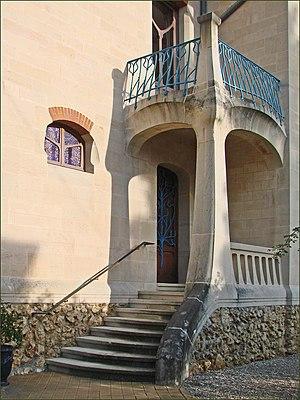
Entrée de la villa Les Glycines du négociant Charles Fernbach, construite en 1902-1903 dans le parc de Saurupt à Nancy par l'architecte Émile André (1871-1923) de l'École de Nancy. Español: Entrada a ""Les Glycines"", casa del negociante Charles Fernbach, construida entre 1902 y 1903 en el parque de Saurupt, en Nancy (Francia), por el arquitecto Émile André (1871-1923)."
Un porche est, en architecture, une « pièce ou galerie se trouvant devant l'entrée d'une construction formant avant-corps bas, placé devant la façade du bâtiment qu'il commande » ; il est souvent hors œuvre. On peut le définir plus simplement comme une « construction en saillie qui abrite la porte d'entrée d'un édifice » ou comme « un vestibule, un hall ».
Le terme de porche peut désigner :